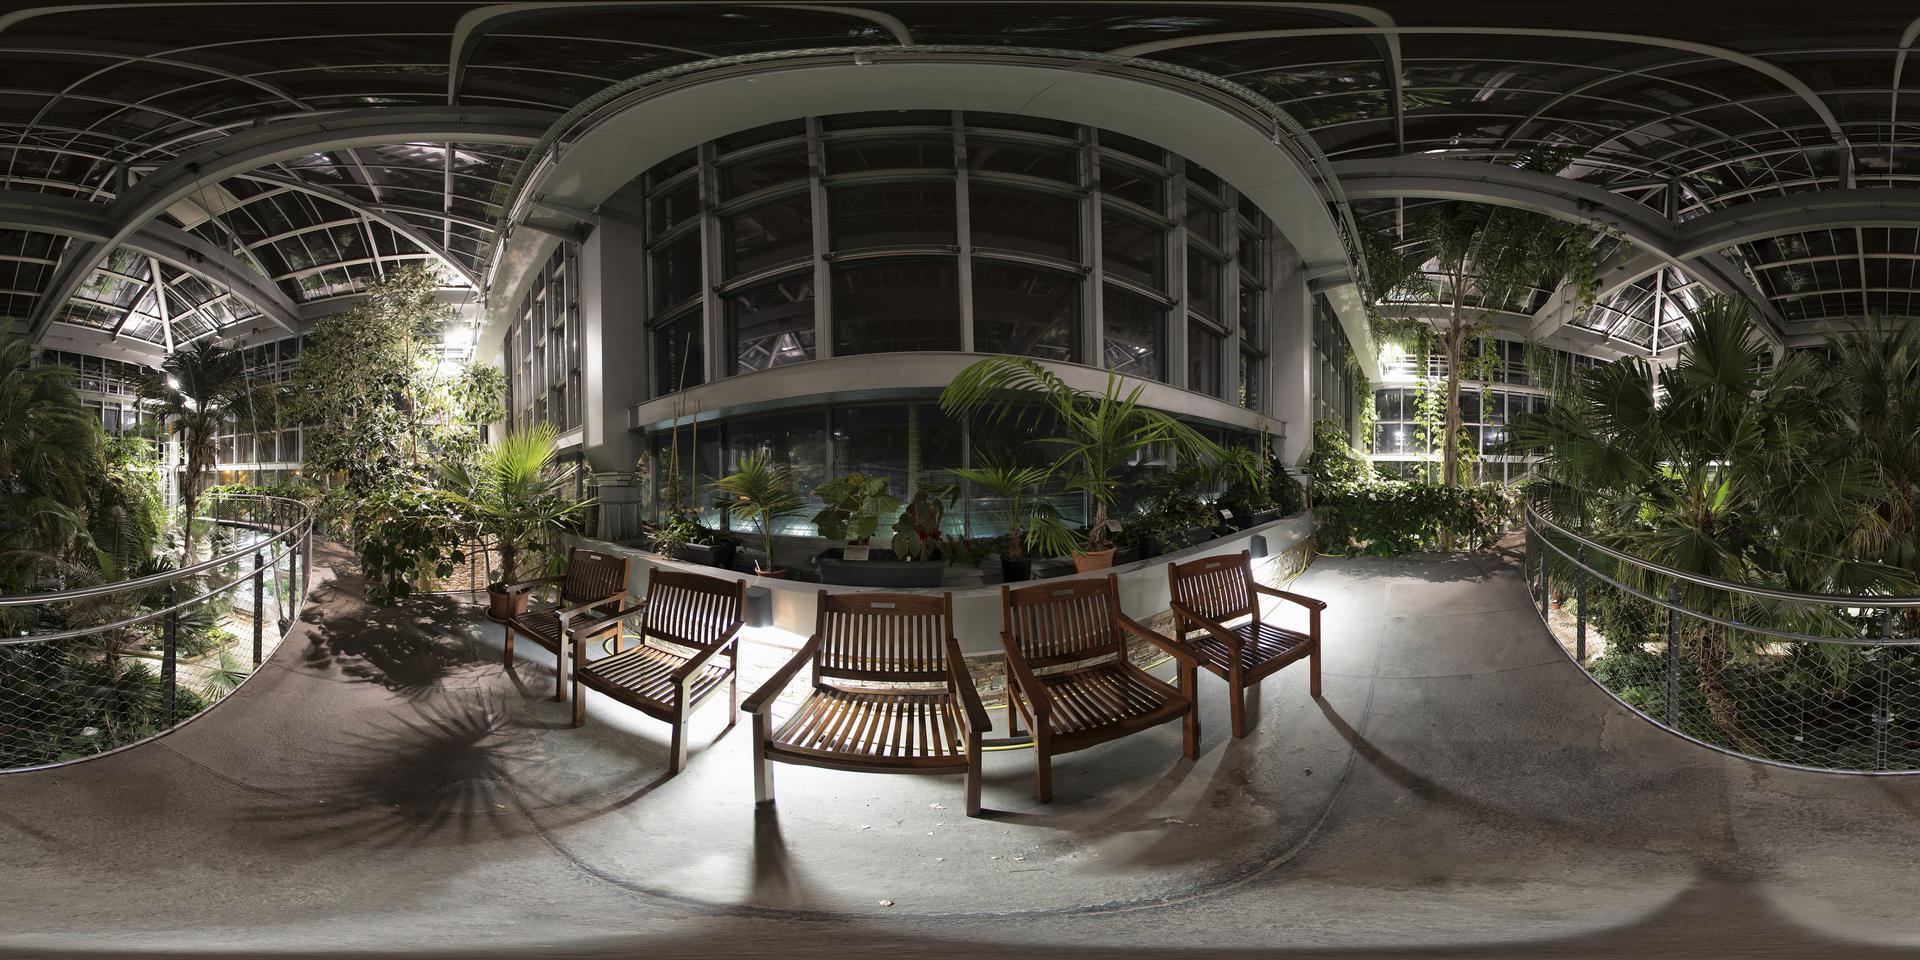
Referred object: the wooden chairs

Referred object: the curved multi-pane glass facade

Referred object: the chair to the right of the middle chair